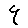
Label: 9